Capul de pod Șerpeni Memorial Complex

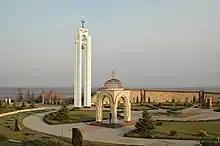
The memorial in April 2009.

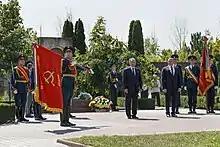
The flag ceremony at the complex in 2019.

Capul de pod Șerpeni Memorial Complex is a military memorial located in Șerpeni, a village in the Anenii Noi District of Moldova. It is dedicated to the 12,000 Red Army soldiers who died at Șerpeni Bridgehead on the Dniester in the 1944 Second Jassy–Kishinev Offensive.